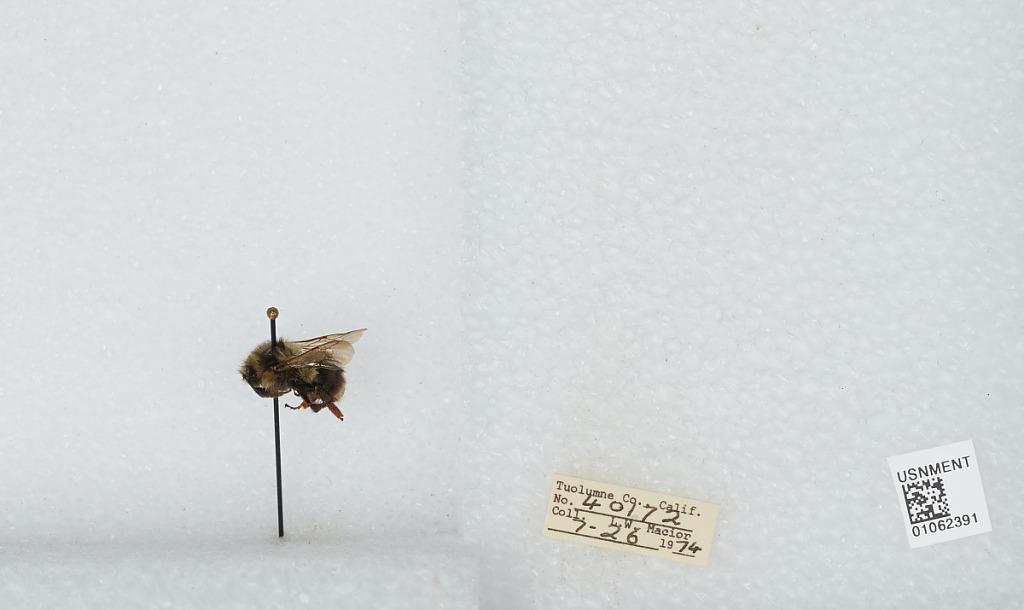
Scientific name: Bombus bifarius nearcticus
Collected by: L. Macior
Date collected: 1974-7-26
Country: United States
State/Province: California
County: Tuolumne
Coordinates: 38.02, -119.93